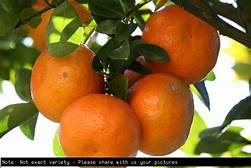
Label: mandarine